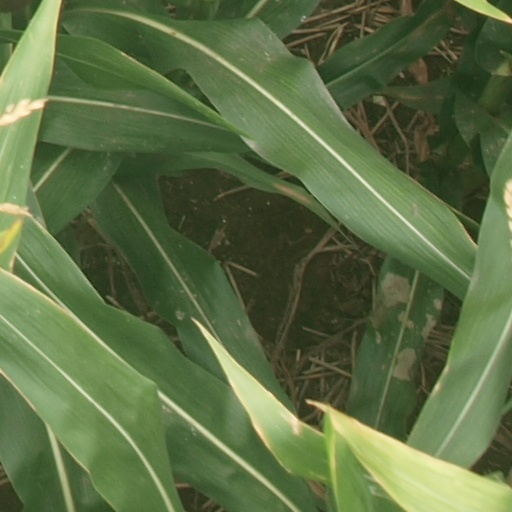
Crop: maize; corn